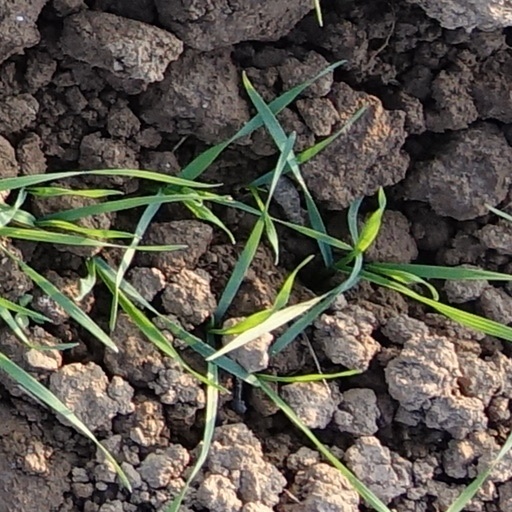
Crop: wheat